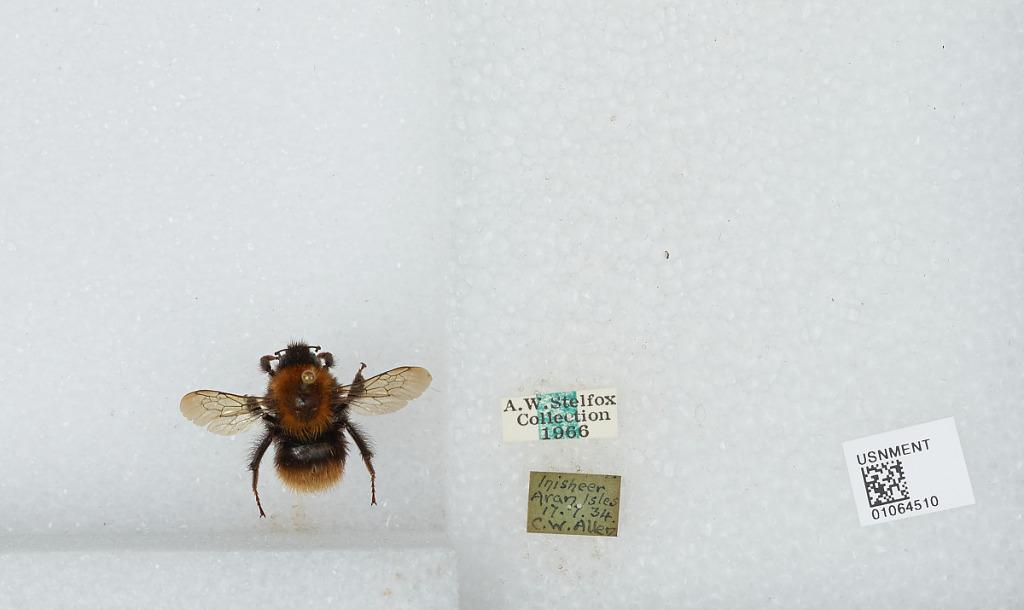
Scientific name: Bombus sp.
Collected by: C. Allen
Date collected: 1934-7-17
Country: Ireland
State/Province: Galway
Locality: Inishmore, Aran Isles
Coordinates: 53.1236, -9.7275